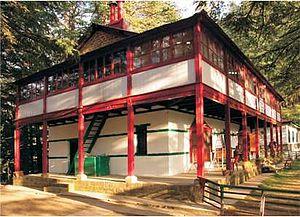
Éthique vivante a également une deuxième dénomination identique mais moins utilisée — Agni Yoga — étude éthico-philosophique, se référant à tous les aspects de l’existence, à partir des questions cosmologiques jusqu'à la vie quotidienne ; cette étude est basée sur des livres écrits dans la première moitié du XXᵉ siècle par les époux Elena et Nicolaï Rerih en collaboration avec les Professeurs de l’Orient.